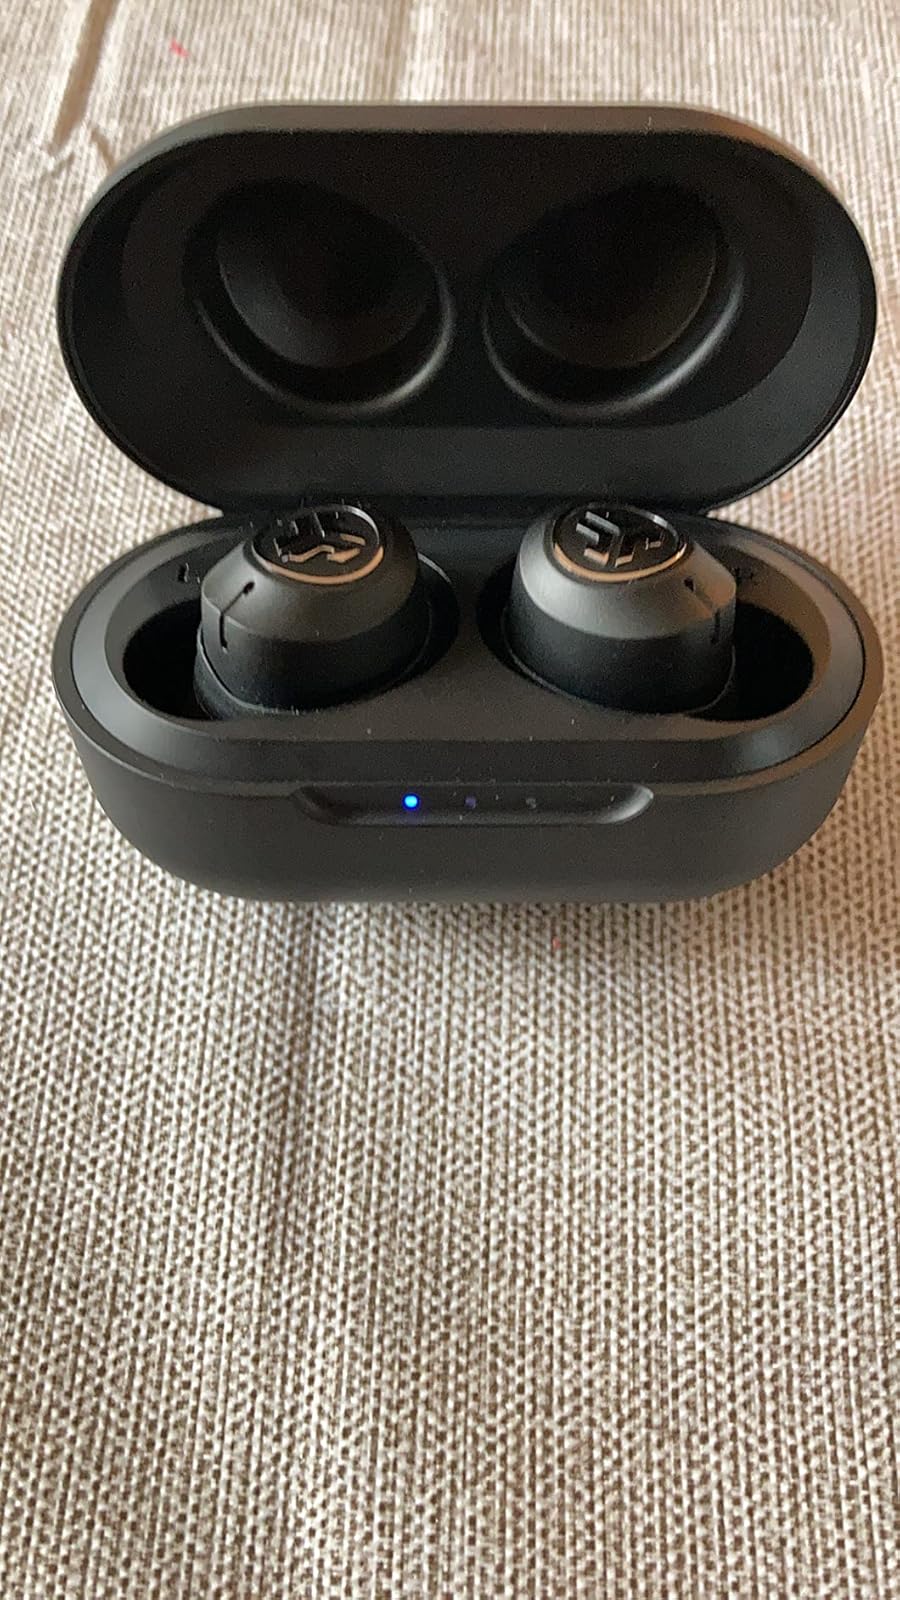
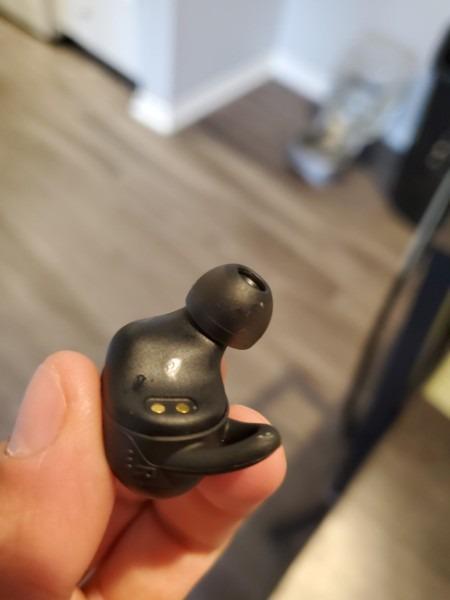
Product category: earbuds
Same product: no